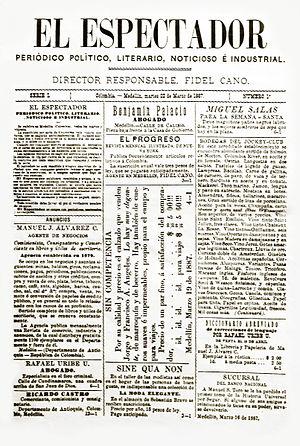
El Espectador est un quotidien colombien.
La Colombie, en forme longue la république de Colombie est une république constitutionnelle unitaire comprenant 32 départements. Le pays est situé dans le Nord-Ouest de l'Amérique du Sud ; il est bordé à l'ouest par l'océan Pacifique, au nord-ouest par le Panama, au nord par la mer des Caraïbes, au nord-est par le Venezuela, au sud-est par le Brésil, au sud par le Pérou et au sud-ouest par l'Équateur. La Colombie est le 26ᵉ plus grand pays par sa superficie et le 4ᵉ en Amérique du Sud. Avec plus de 49 millions d'habitants, la Colombie est le 28ᵉ pays le plus peuplé du monde et le 2ᵉ de tous les pays de langue espagnole après le Mexique. La Colombie est une moyenne puissance, la 4ᵉ plus grande économie d'Amérique latine, et la 3ᵉ en Amérique du Sud. La production de café, de fleurs, d'émeraudes, de charbon et de pétrole forme le principal secteur de l'économie colombienne.
Bogota, anciennement Santa Fe de Bogotá Distrito Capital, est la capitale de la Colombie et également celle du département de Cundinamarca. Elle a été fondée le 6 août 1538 par le conquistador espagnol Gonzalo Jiménez de Quesada. Suivant l’organisation d’un district capital unitaire et décentralisé, Bogota jouit d'une autonomie lui permettant la gestion de ses intérêts dans les limites imposées par la Constitution et la loi. Composée de 20 districts, elle est la métropole incontestée du pays aux points de vue administratif, économique et politique.